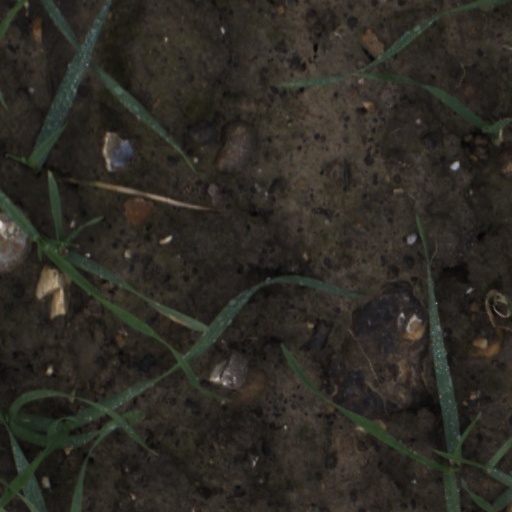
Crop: wheat